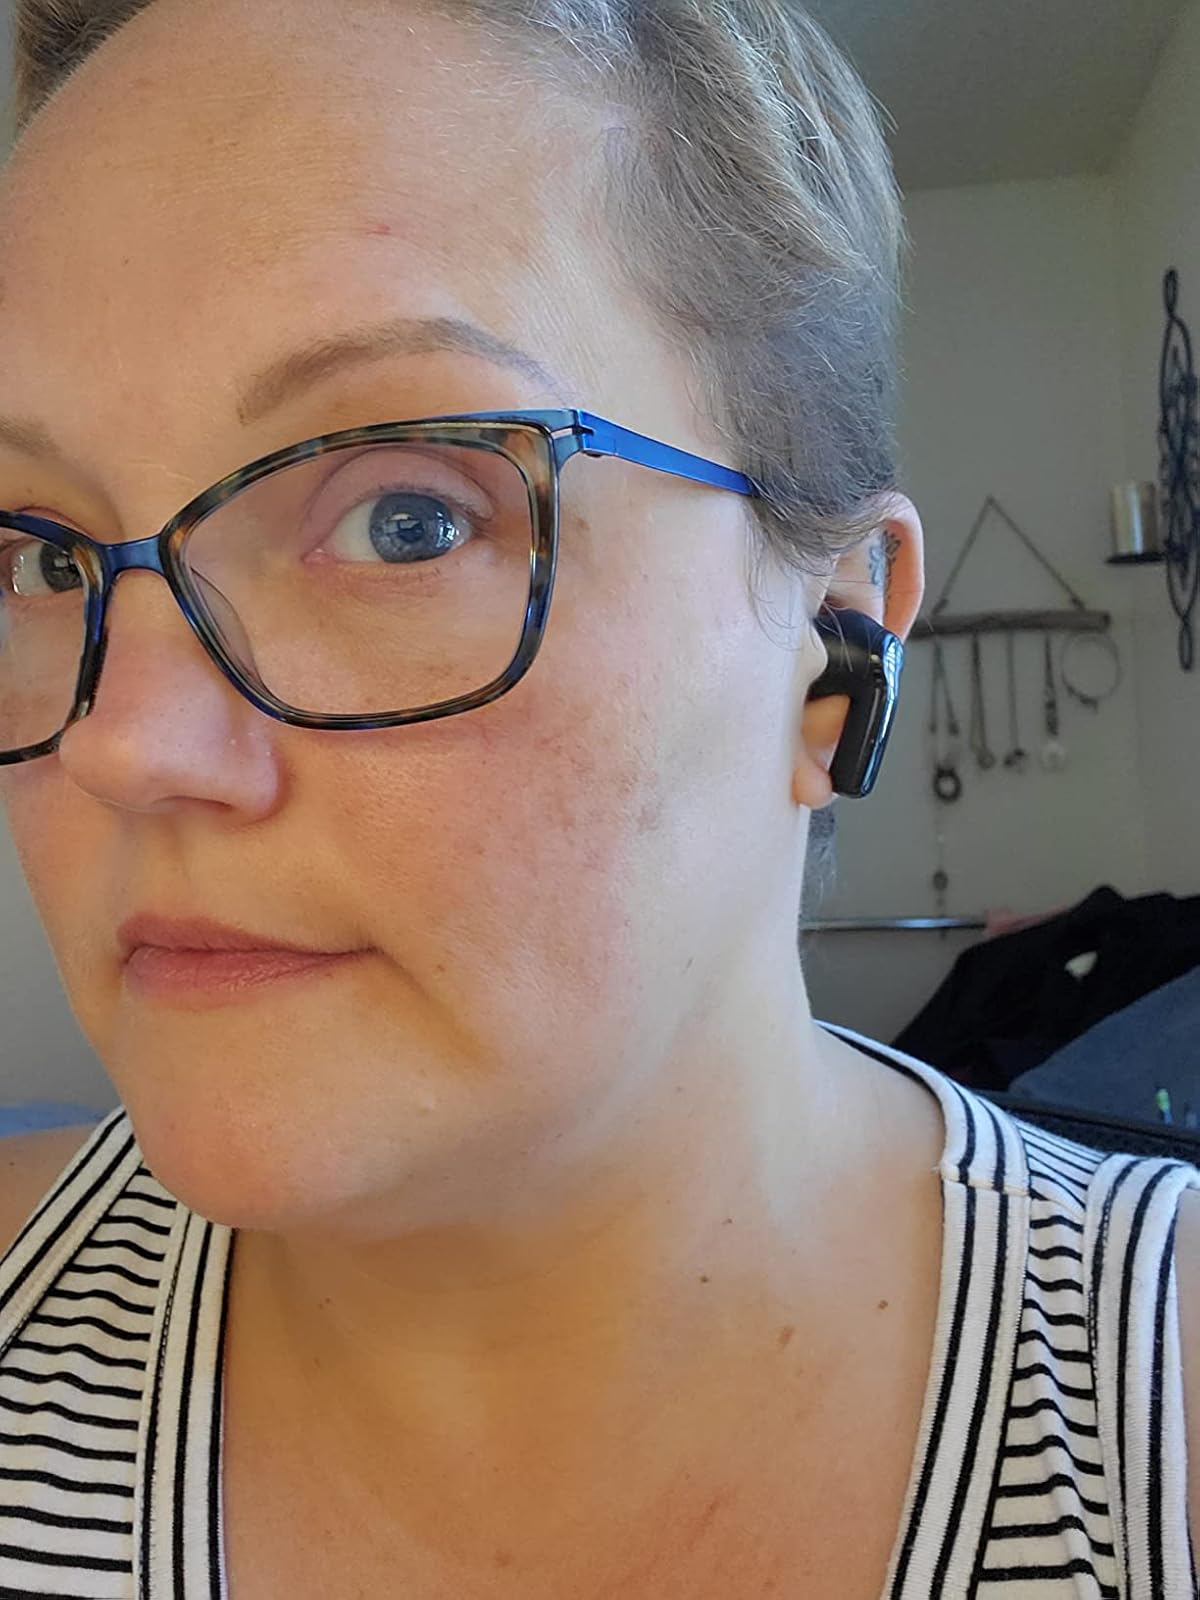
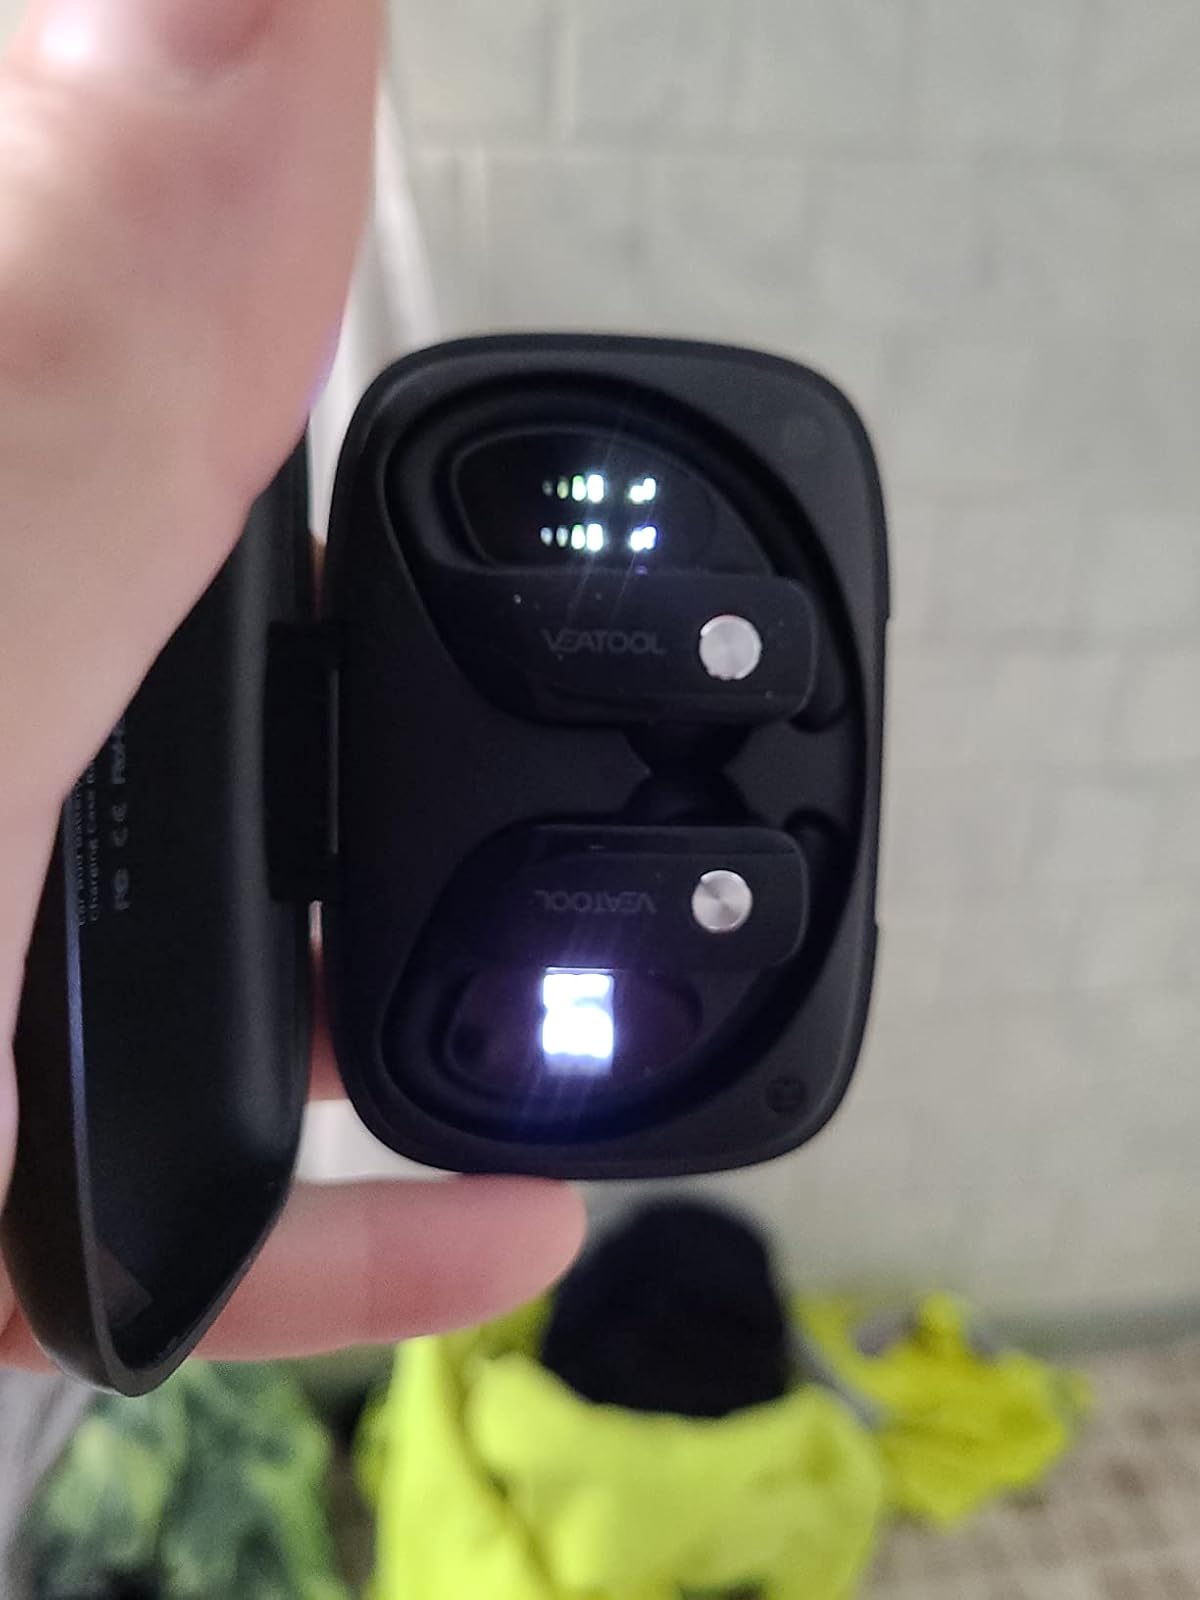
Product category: earbuds
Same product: no